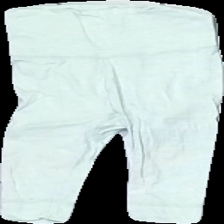
View: front
Type: Tights
Category: Children
Brand: Not in the list
Brand text on label: Åhlens
Colors: Green, White
Material: 100% Cotton
Pattern: Striped
Cut: Tight
Size: 68
Season: All
Price range: 50-100
Recommended usage: Reuse
Description: striped tights